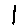
Label: 1